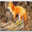
Label: fox